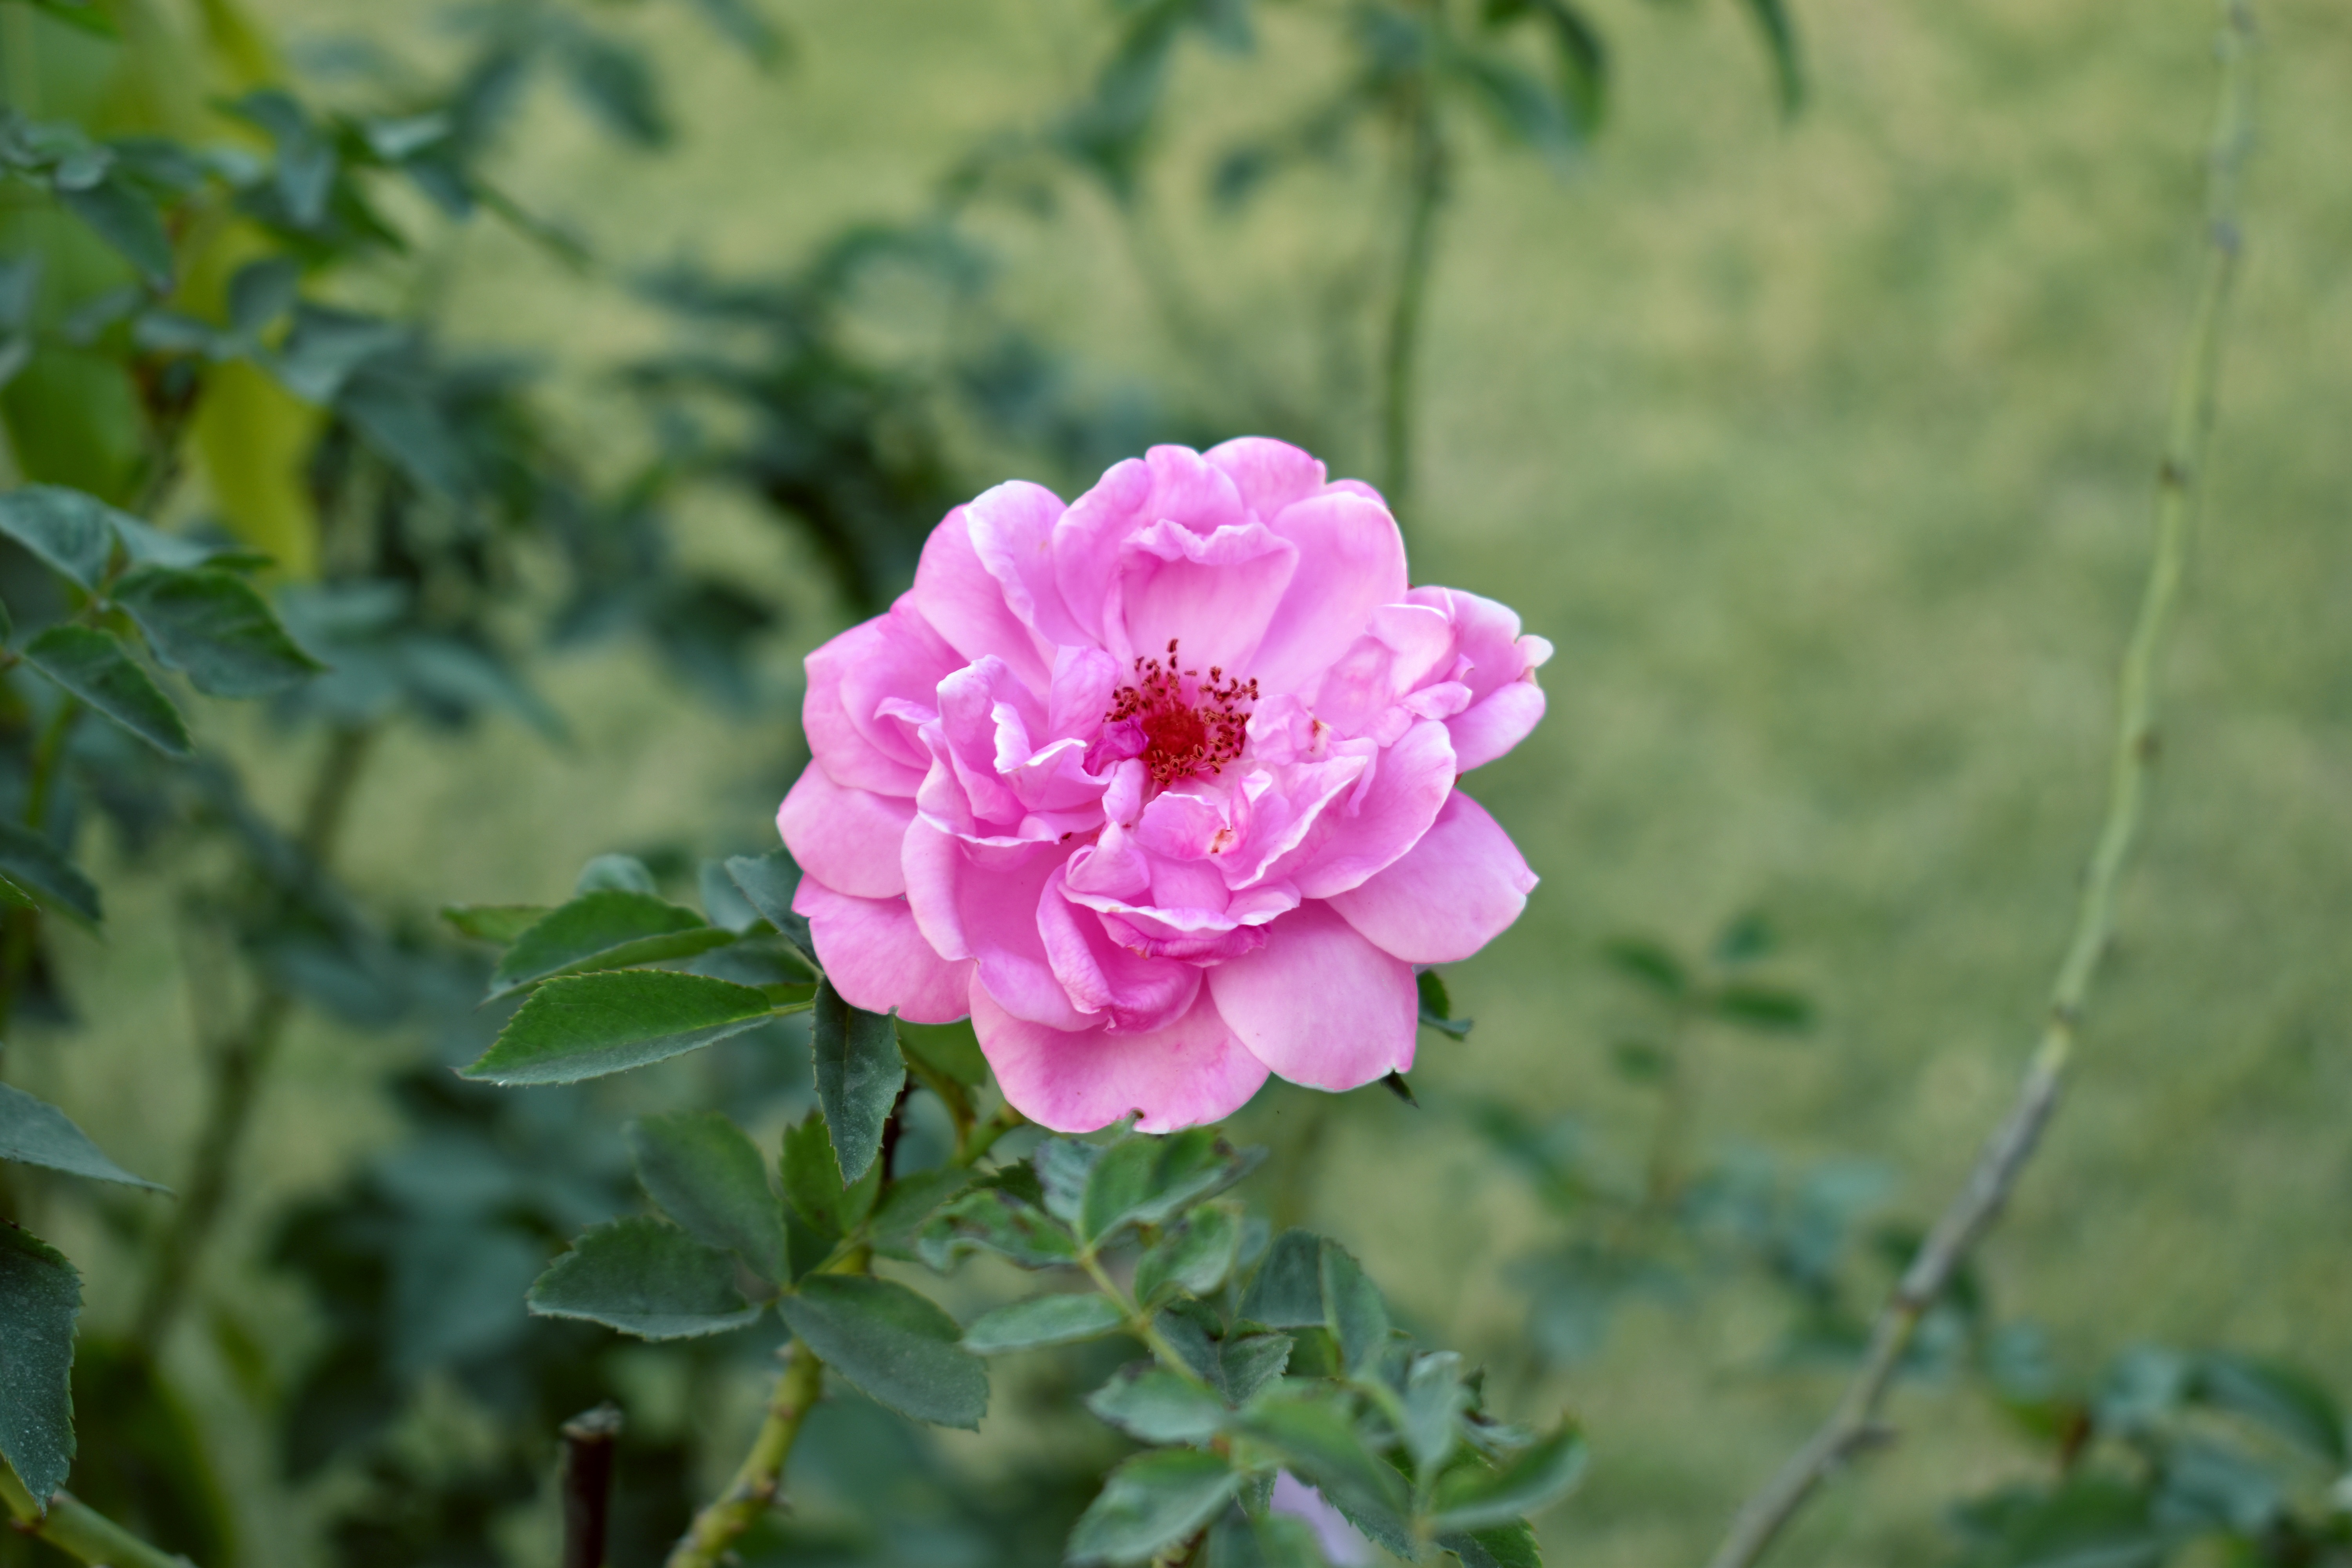
nature, blossom, plant, field, flower, petal, floral, rose, botany, pink, flora, pink rose, peony, macro photography, flowering plant, garden roses, rose family, land plant